Acquaviva delle Fonti Cathedral

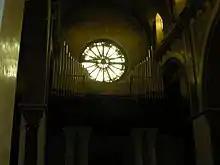
The organ of the co-cathedral of Acquaviva delle Fonti

On the choir loft in the counterfaçade is the pipe organ, built in 1905 by ; the instrument, over time, has undergone major restoration and refurbishment, including that of 1968 by Leonardo Consoli, and that of 2001–2004 by the Continiello organ company, during which – among other things – the wooden case, the work of Acquaviva's Paolo Tritto, was removed and a new moveable console was provided.